Timur Bekmambetov

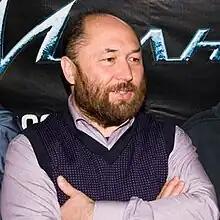
Bekmambetov in 2009.

In December 2022, Bekmambetov sold the Bazelevs film studio in Russia to its general producer, Lala Rustamova, and commercial director, Timur Asadov. Bekmambetov has completely retired from the Russian business, but the studio will continue to cooperate with him as a filmmaker and screenwriter.